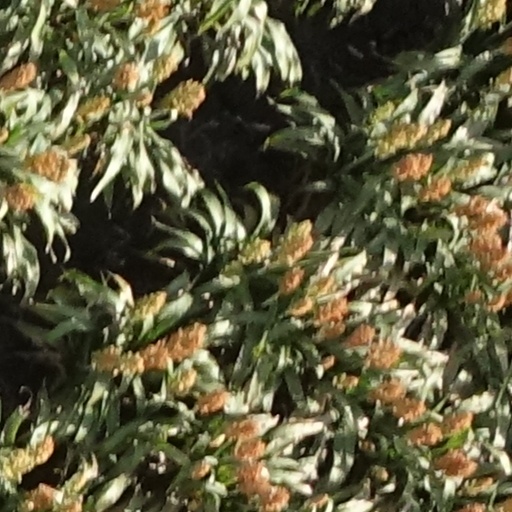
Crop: sorghum